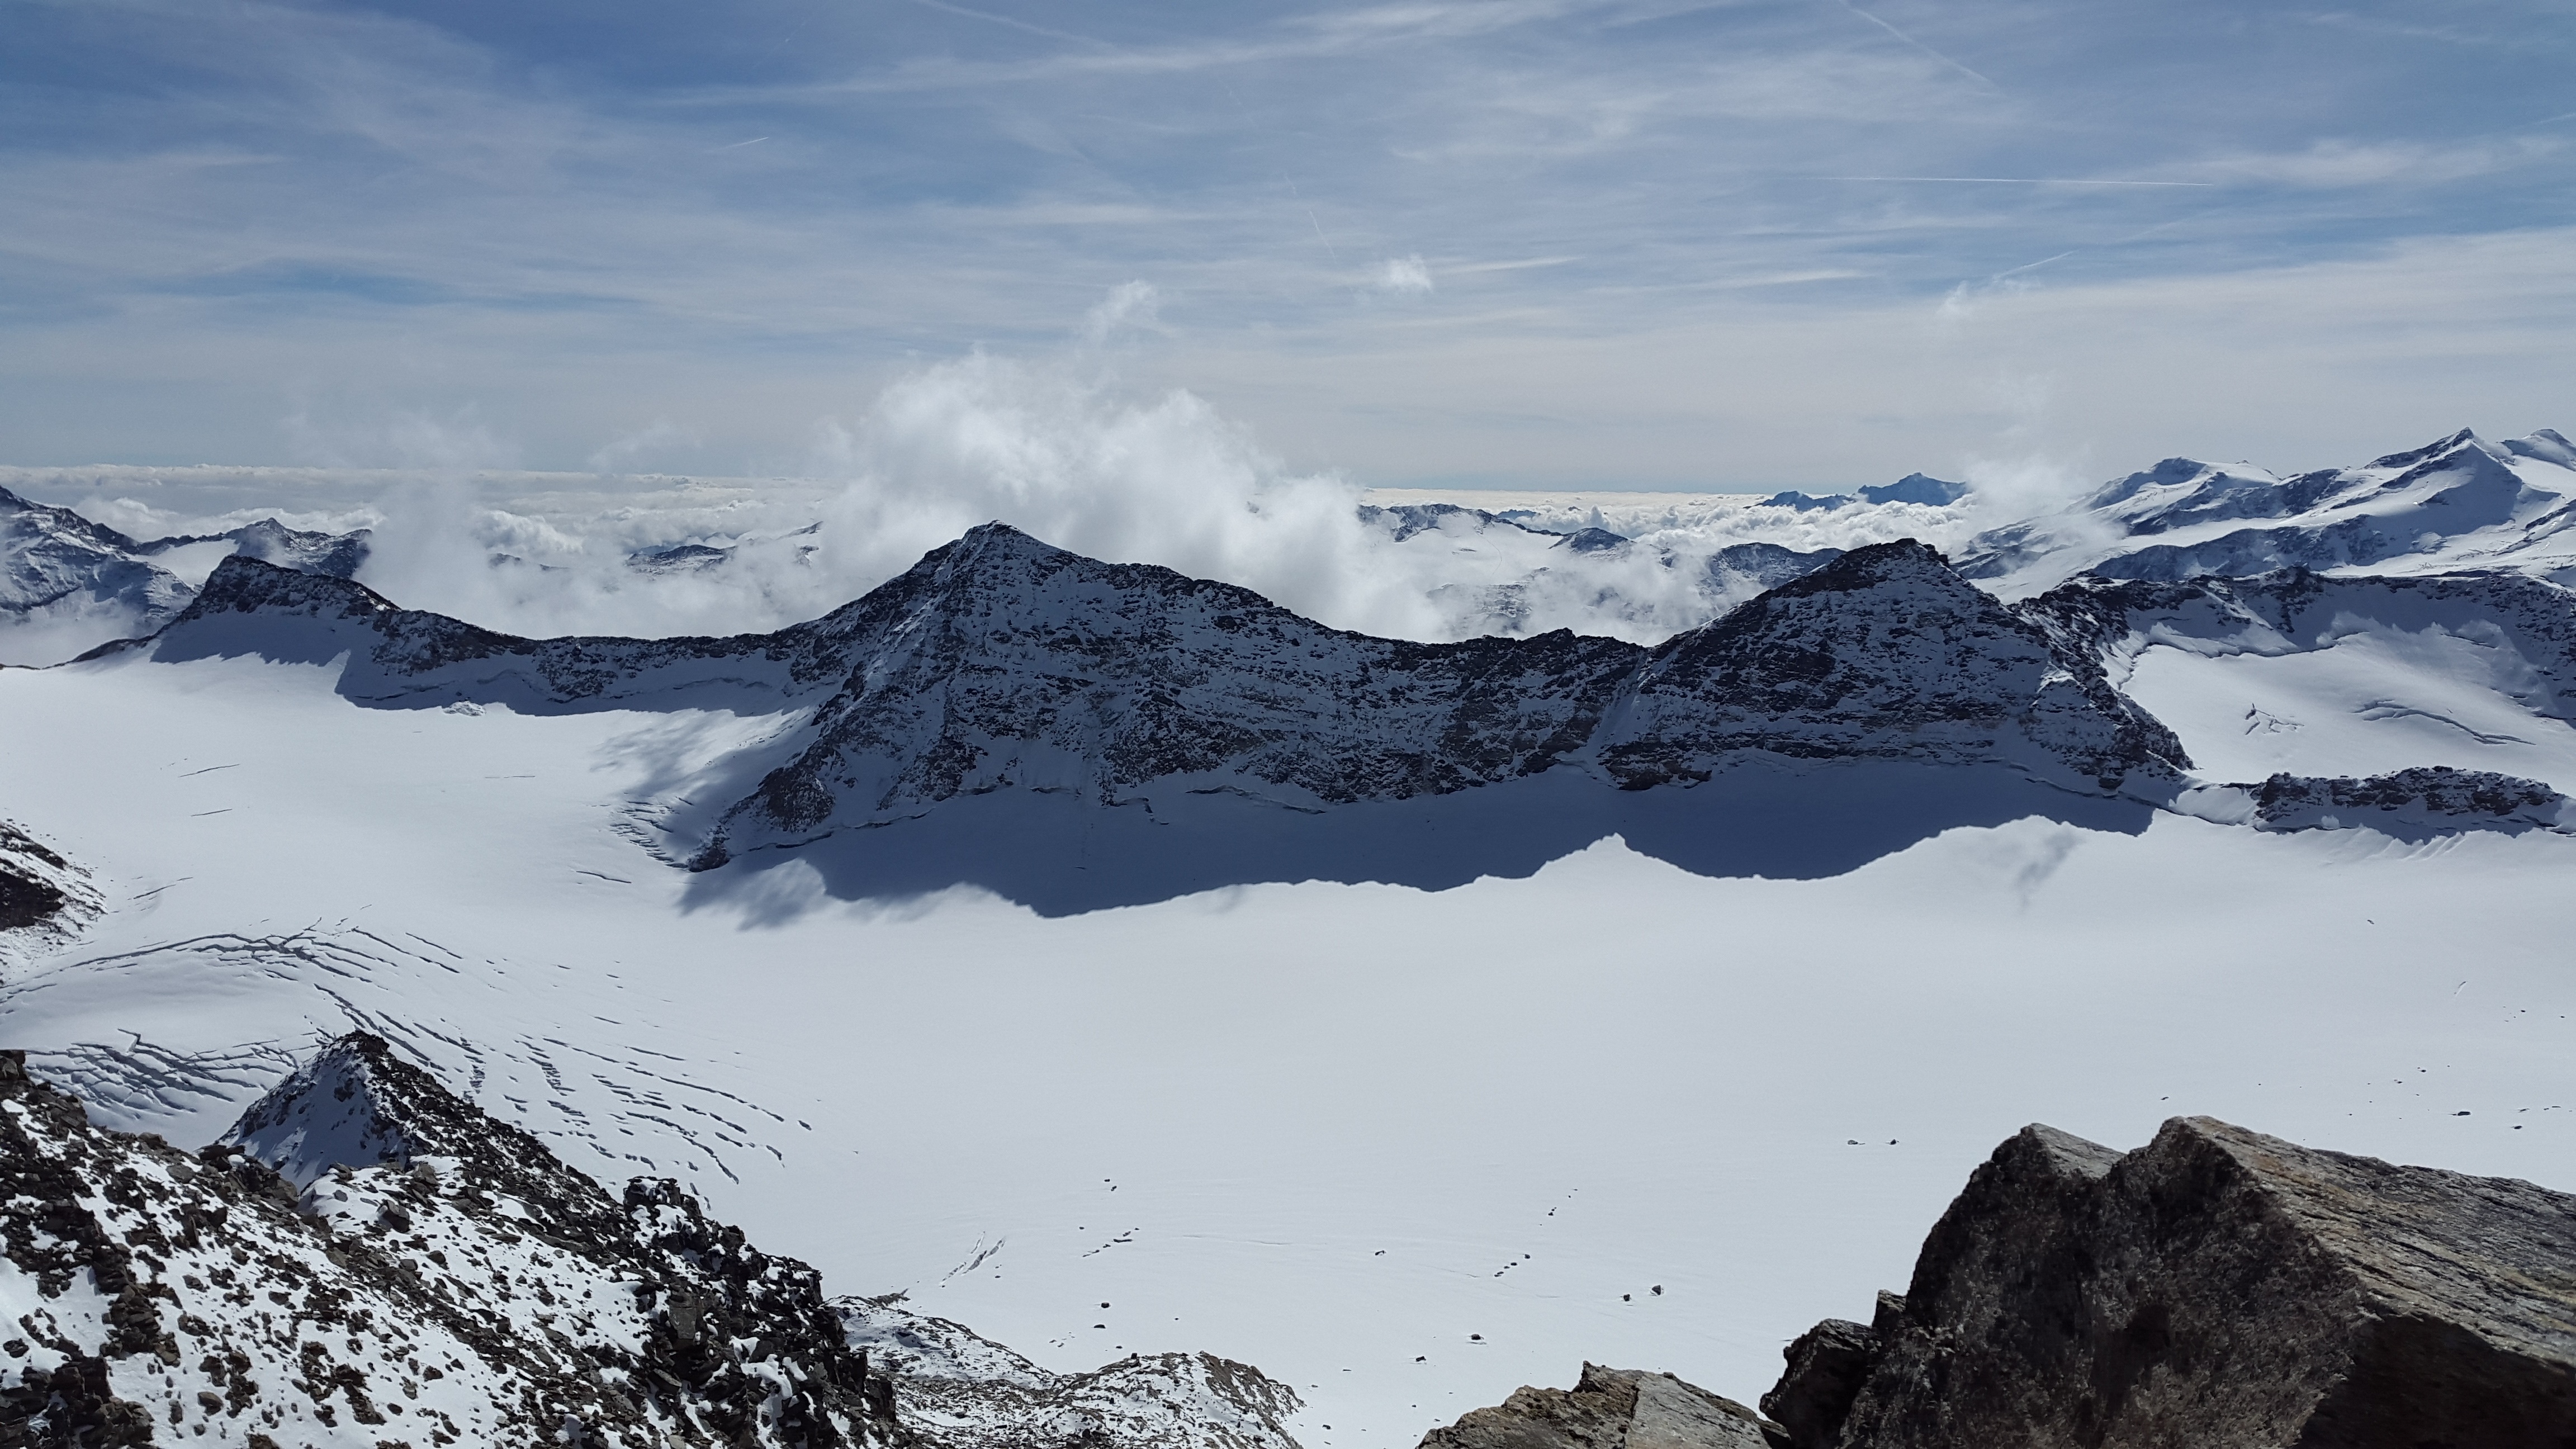
landscape, nature, mountain, snow, winter, adventure, view, mountain range, panorama, glacier, weather, snowy, alpine, ridge, summit, mountaineering, mountains, alps, outlook, plateau, wide, fell, cirque, wintry, high mountains, glaciated, landform, south tyrol, alpine panorama, ski touring, dream day, clear air, ortlergruppe, gebrige, high altitude mountain tour, mountain pass, ski mountaineering, geographical feature, mountainous landforms, glacial landform, geological phenomenon